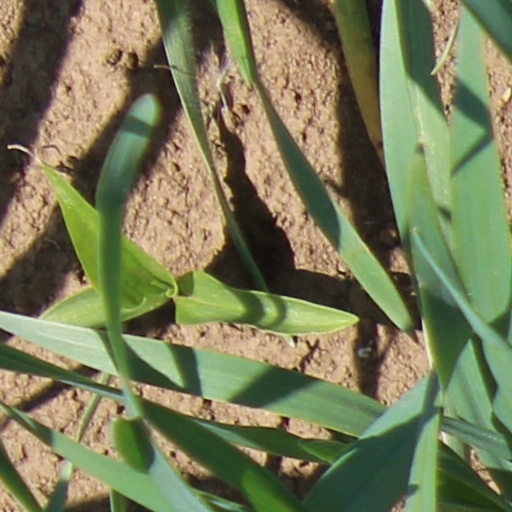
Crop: wheat